Anti-whaling

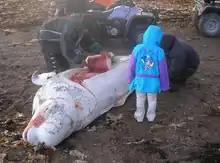
Inuit subsistence whaling. A beluga whale is flensed for its maktaaq which is an important source of vitamin C in the diet of some Inuit.

There has been some resistance to subsistence hunting by the Sea Shepherd group. When the Makah people tried to revive their traditional hunt it was disrupted by Sea Shepherd's "chase boats". Greenpeace took a different position in stating that cultural revival of whaling by groups like the Makah is not the problem. Greenpeace opposes all commercial whaling, claiming that it is not sustainable. However, they state that they do not oppose subsistence whaling by indigenous peoples. They promote whale watching as an alternative economic activity to commercial whaling.